Geertgen Wyntges

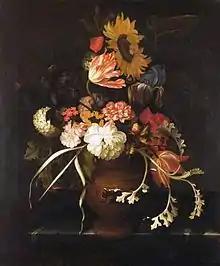
Vase of flowers in urn on stone slab, ca. 1675

Geertgen Wyntges (1636, Delft – 1712, Delft), was a Dutch Golden Age flower painter who assisted the painter Maria van Oosterwijck.